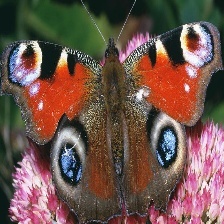
Species: PEACOCK
Butterfly family (ImageNet category): admiral